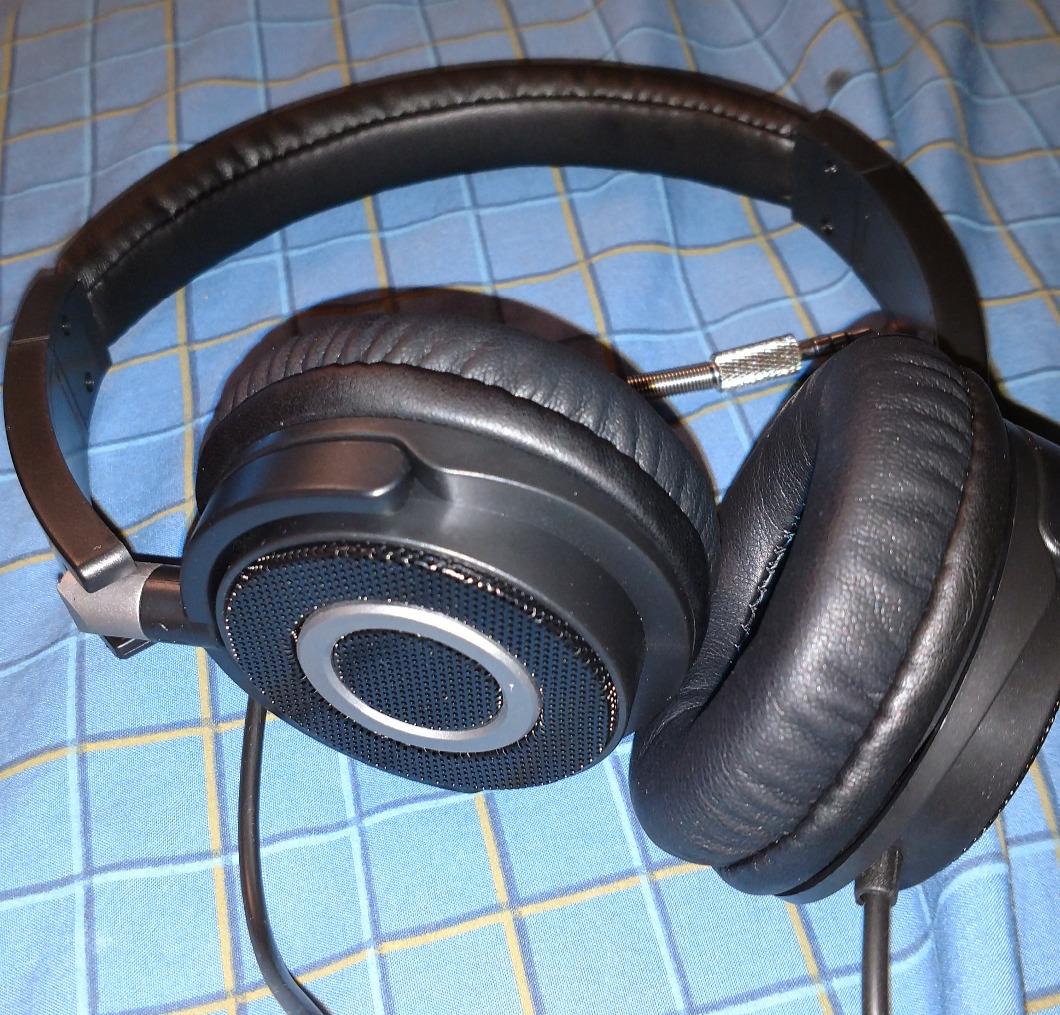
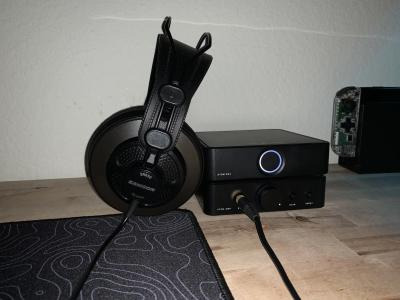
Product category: headphones
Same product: no